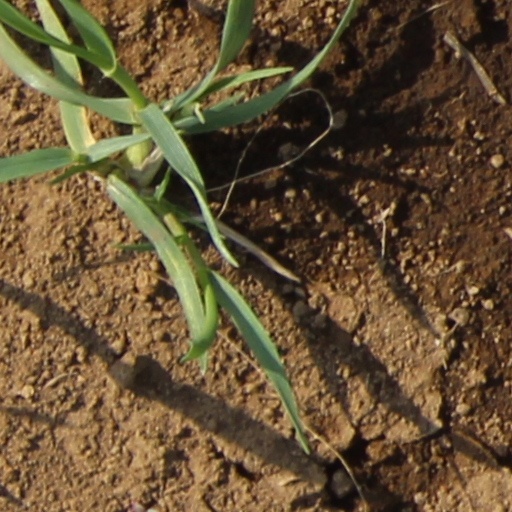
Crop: wheat